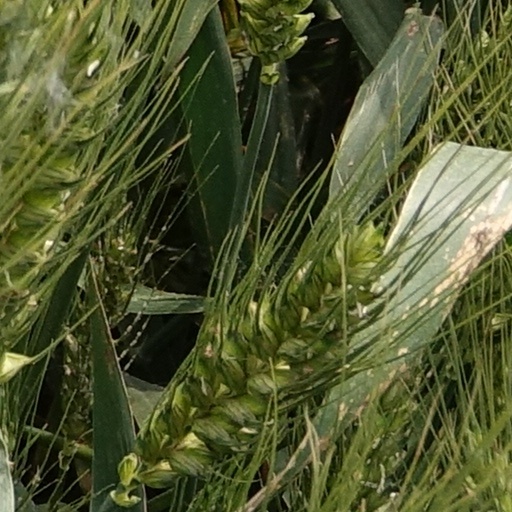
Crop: wheat